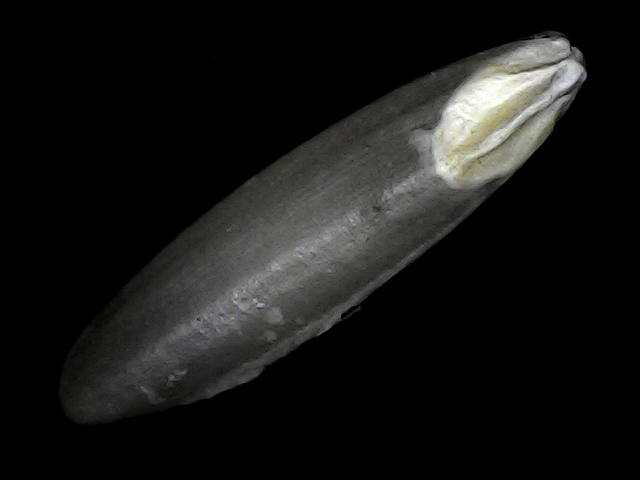
Rice variety: BRRI102